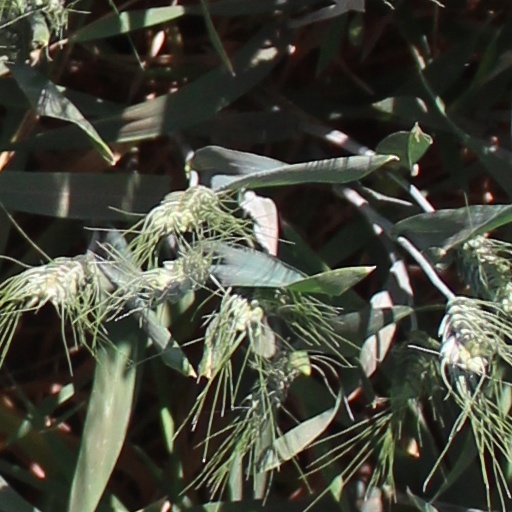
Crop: wheat